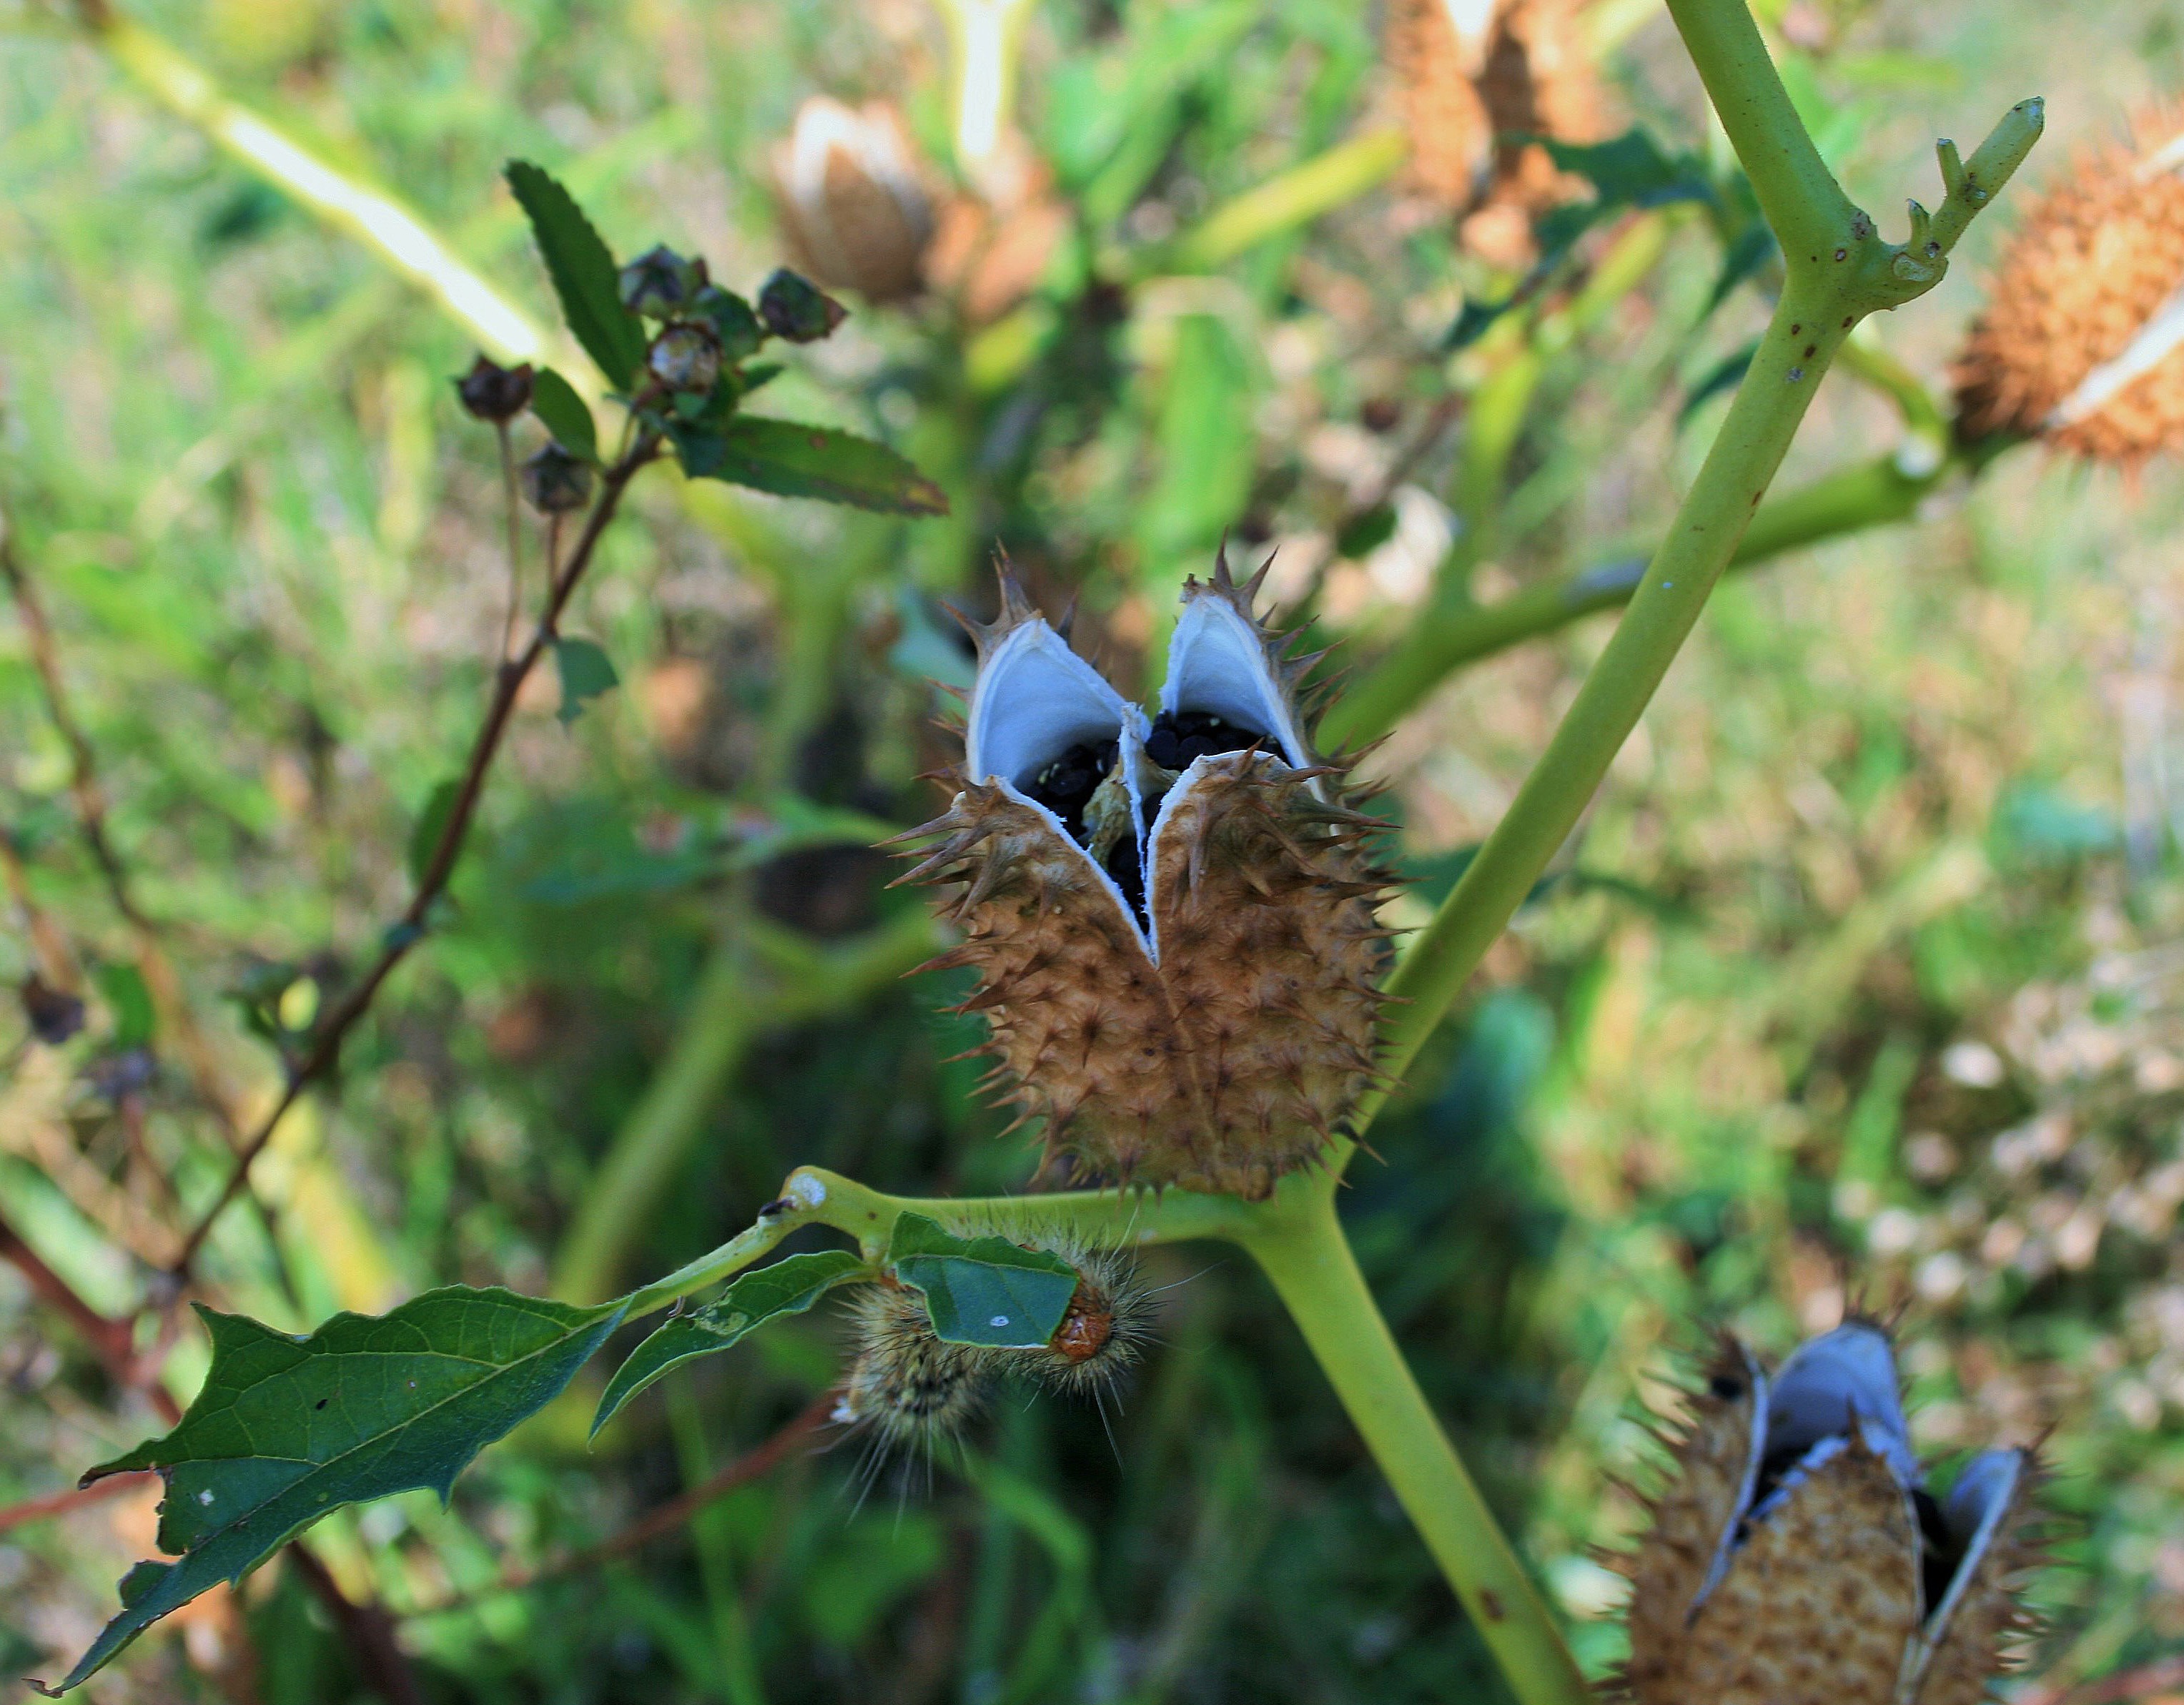
nature, branch, bird, flower, wildlife, beak, seed pod, flora, fauna, weed, toxic, vertebrate, jimson weed, devil's snare, perching bird, datura weed